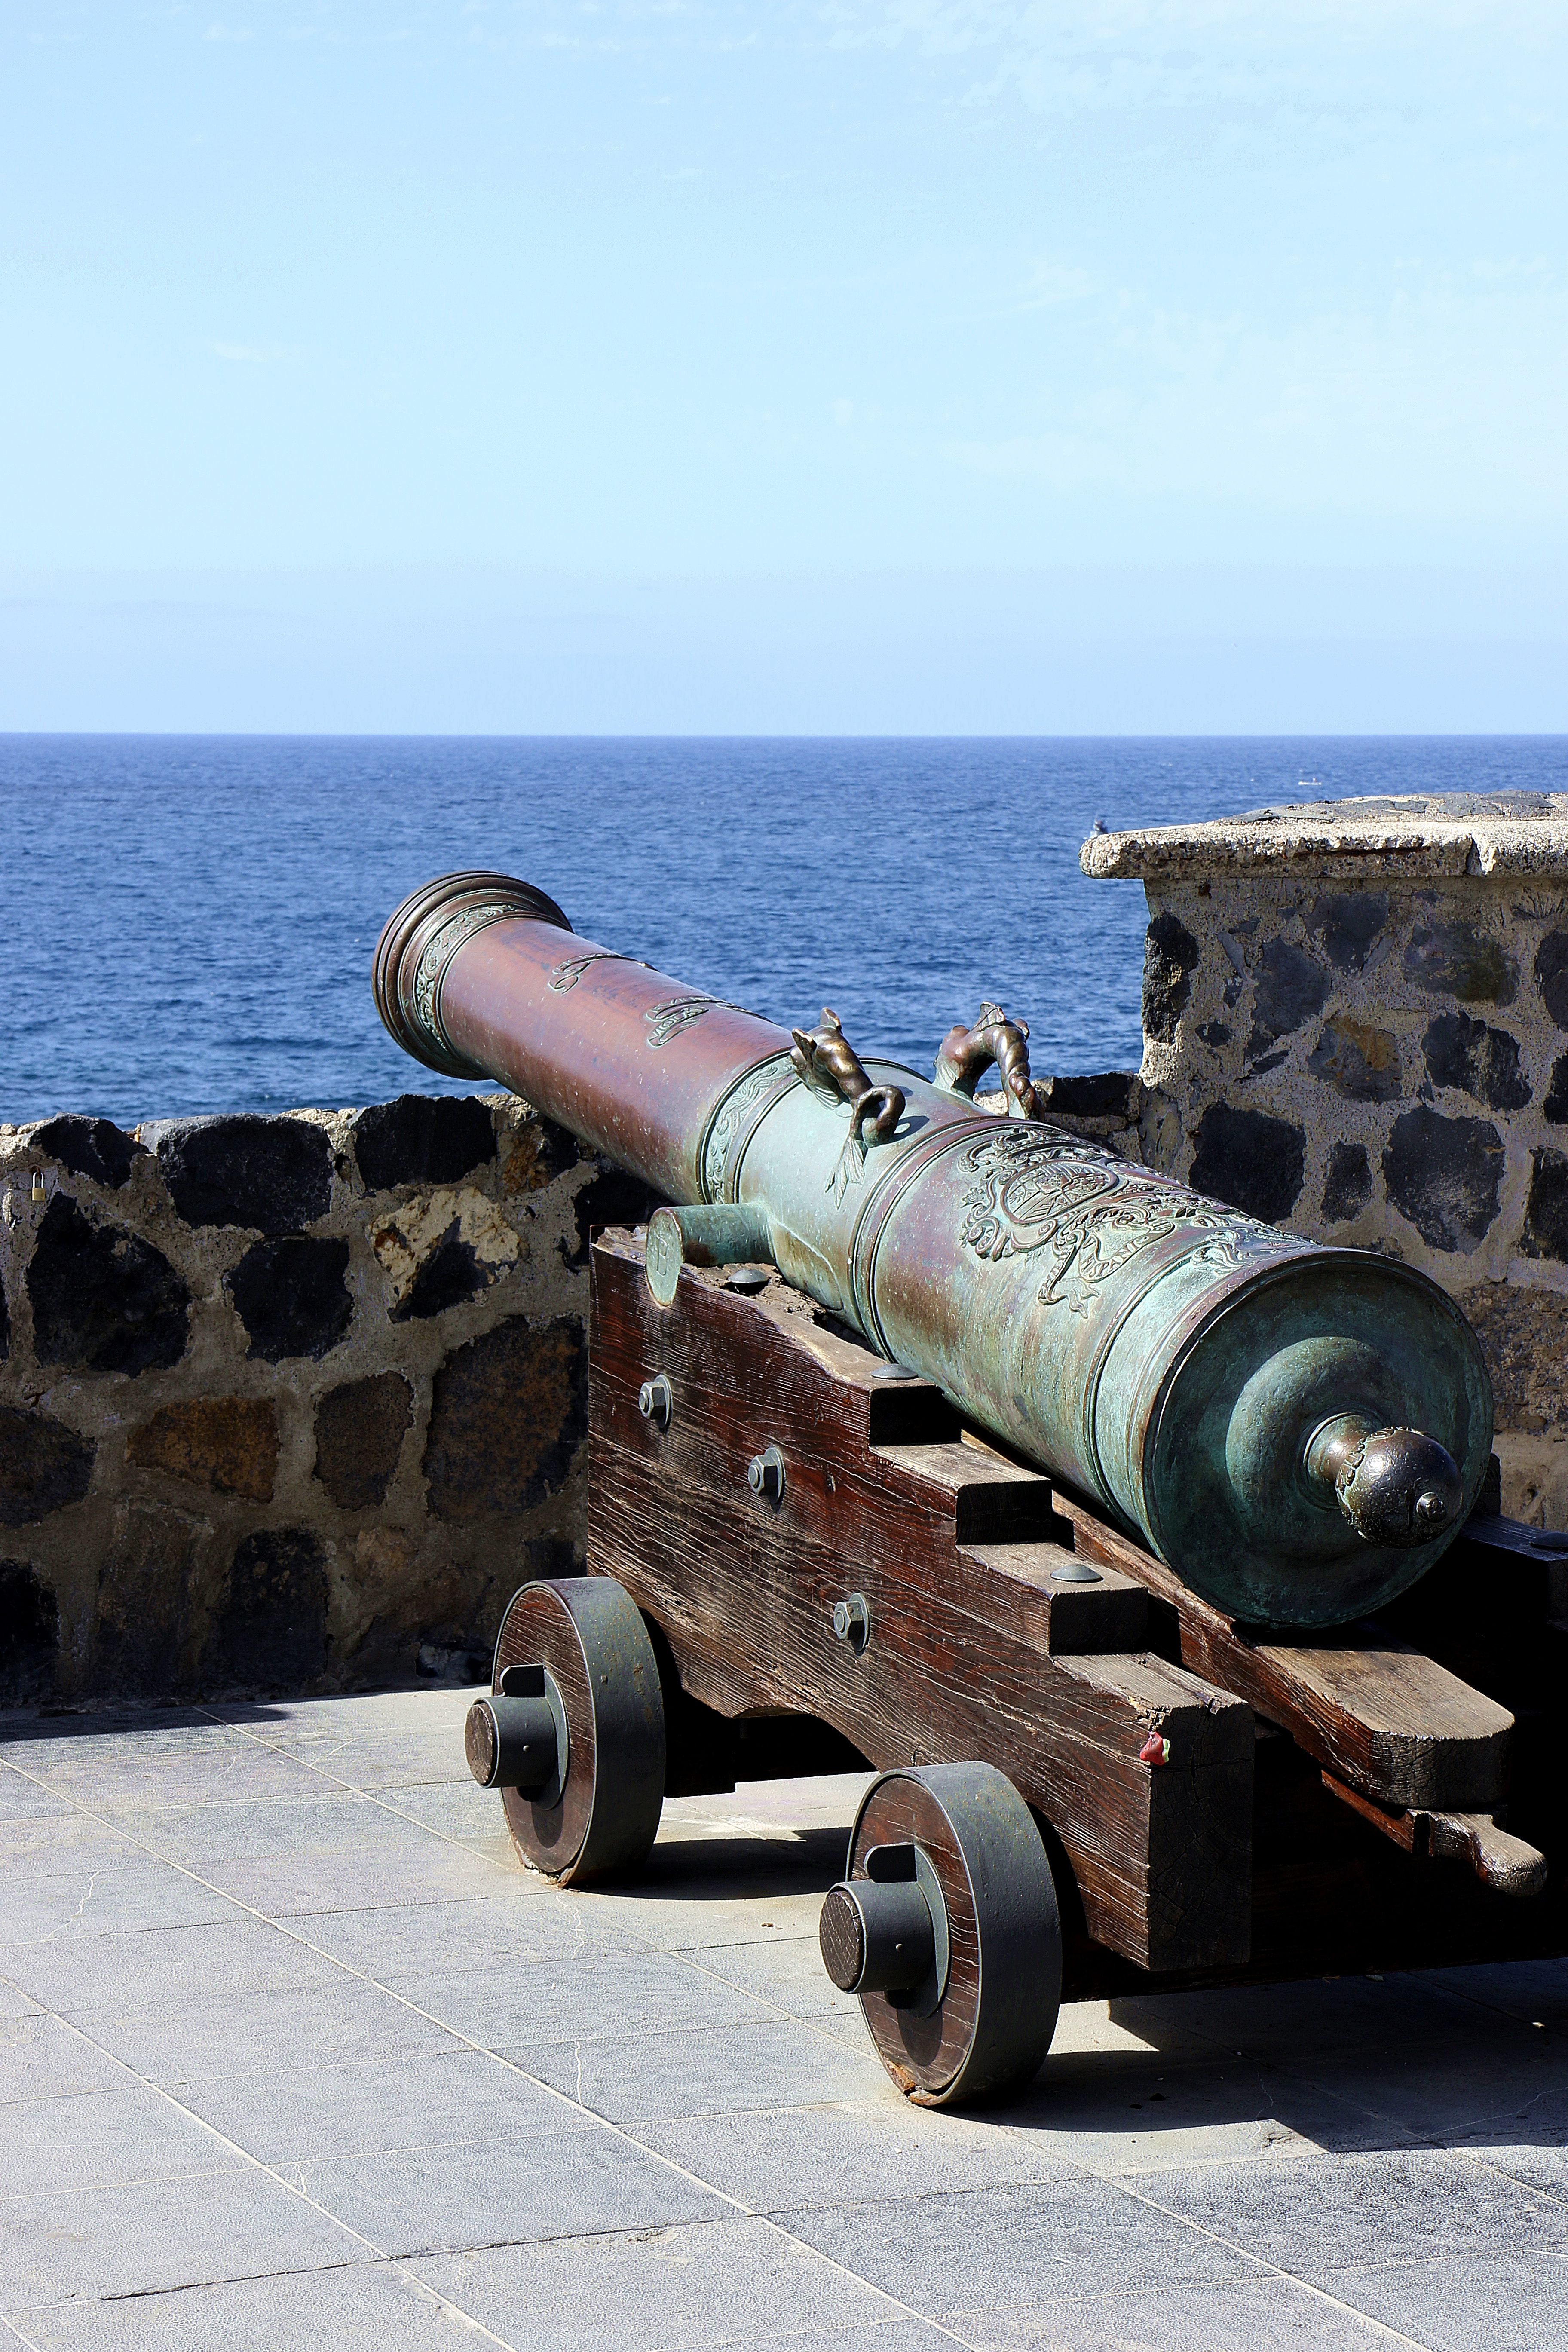
sea, monument, airplane, aircraft, military, vehicle, aviation, weapon, shooting, history, cannon, defense, artillery, militaria, atmosphere of earth, has happened, the barrel, old weapons